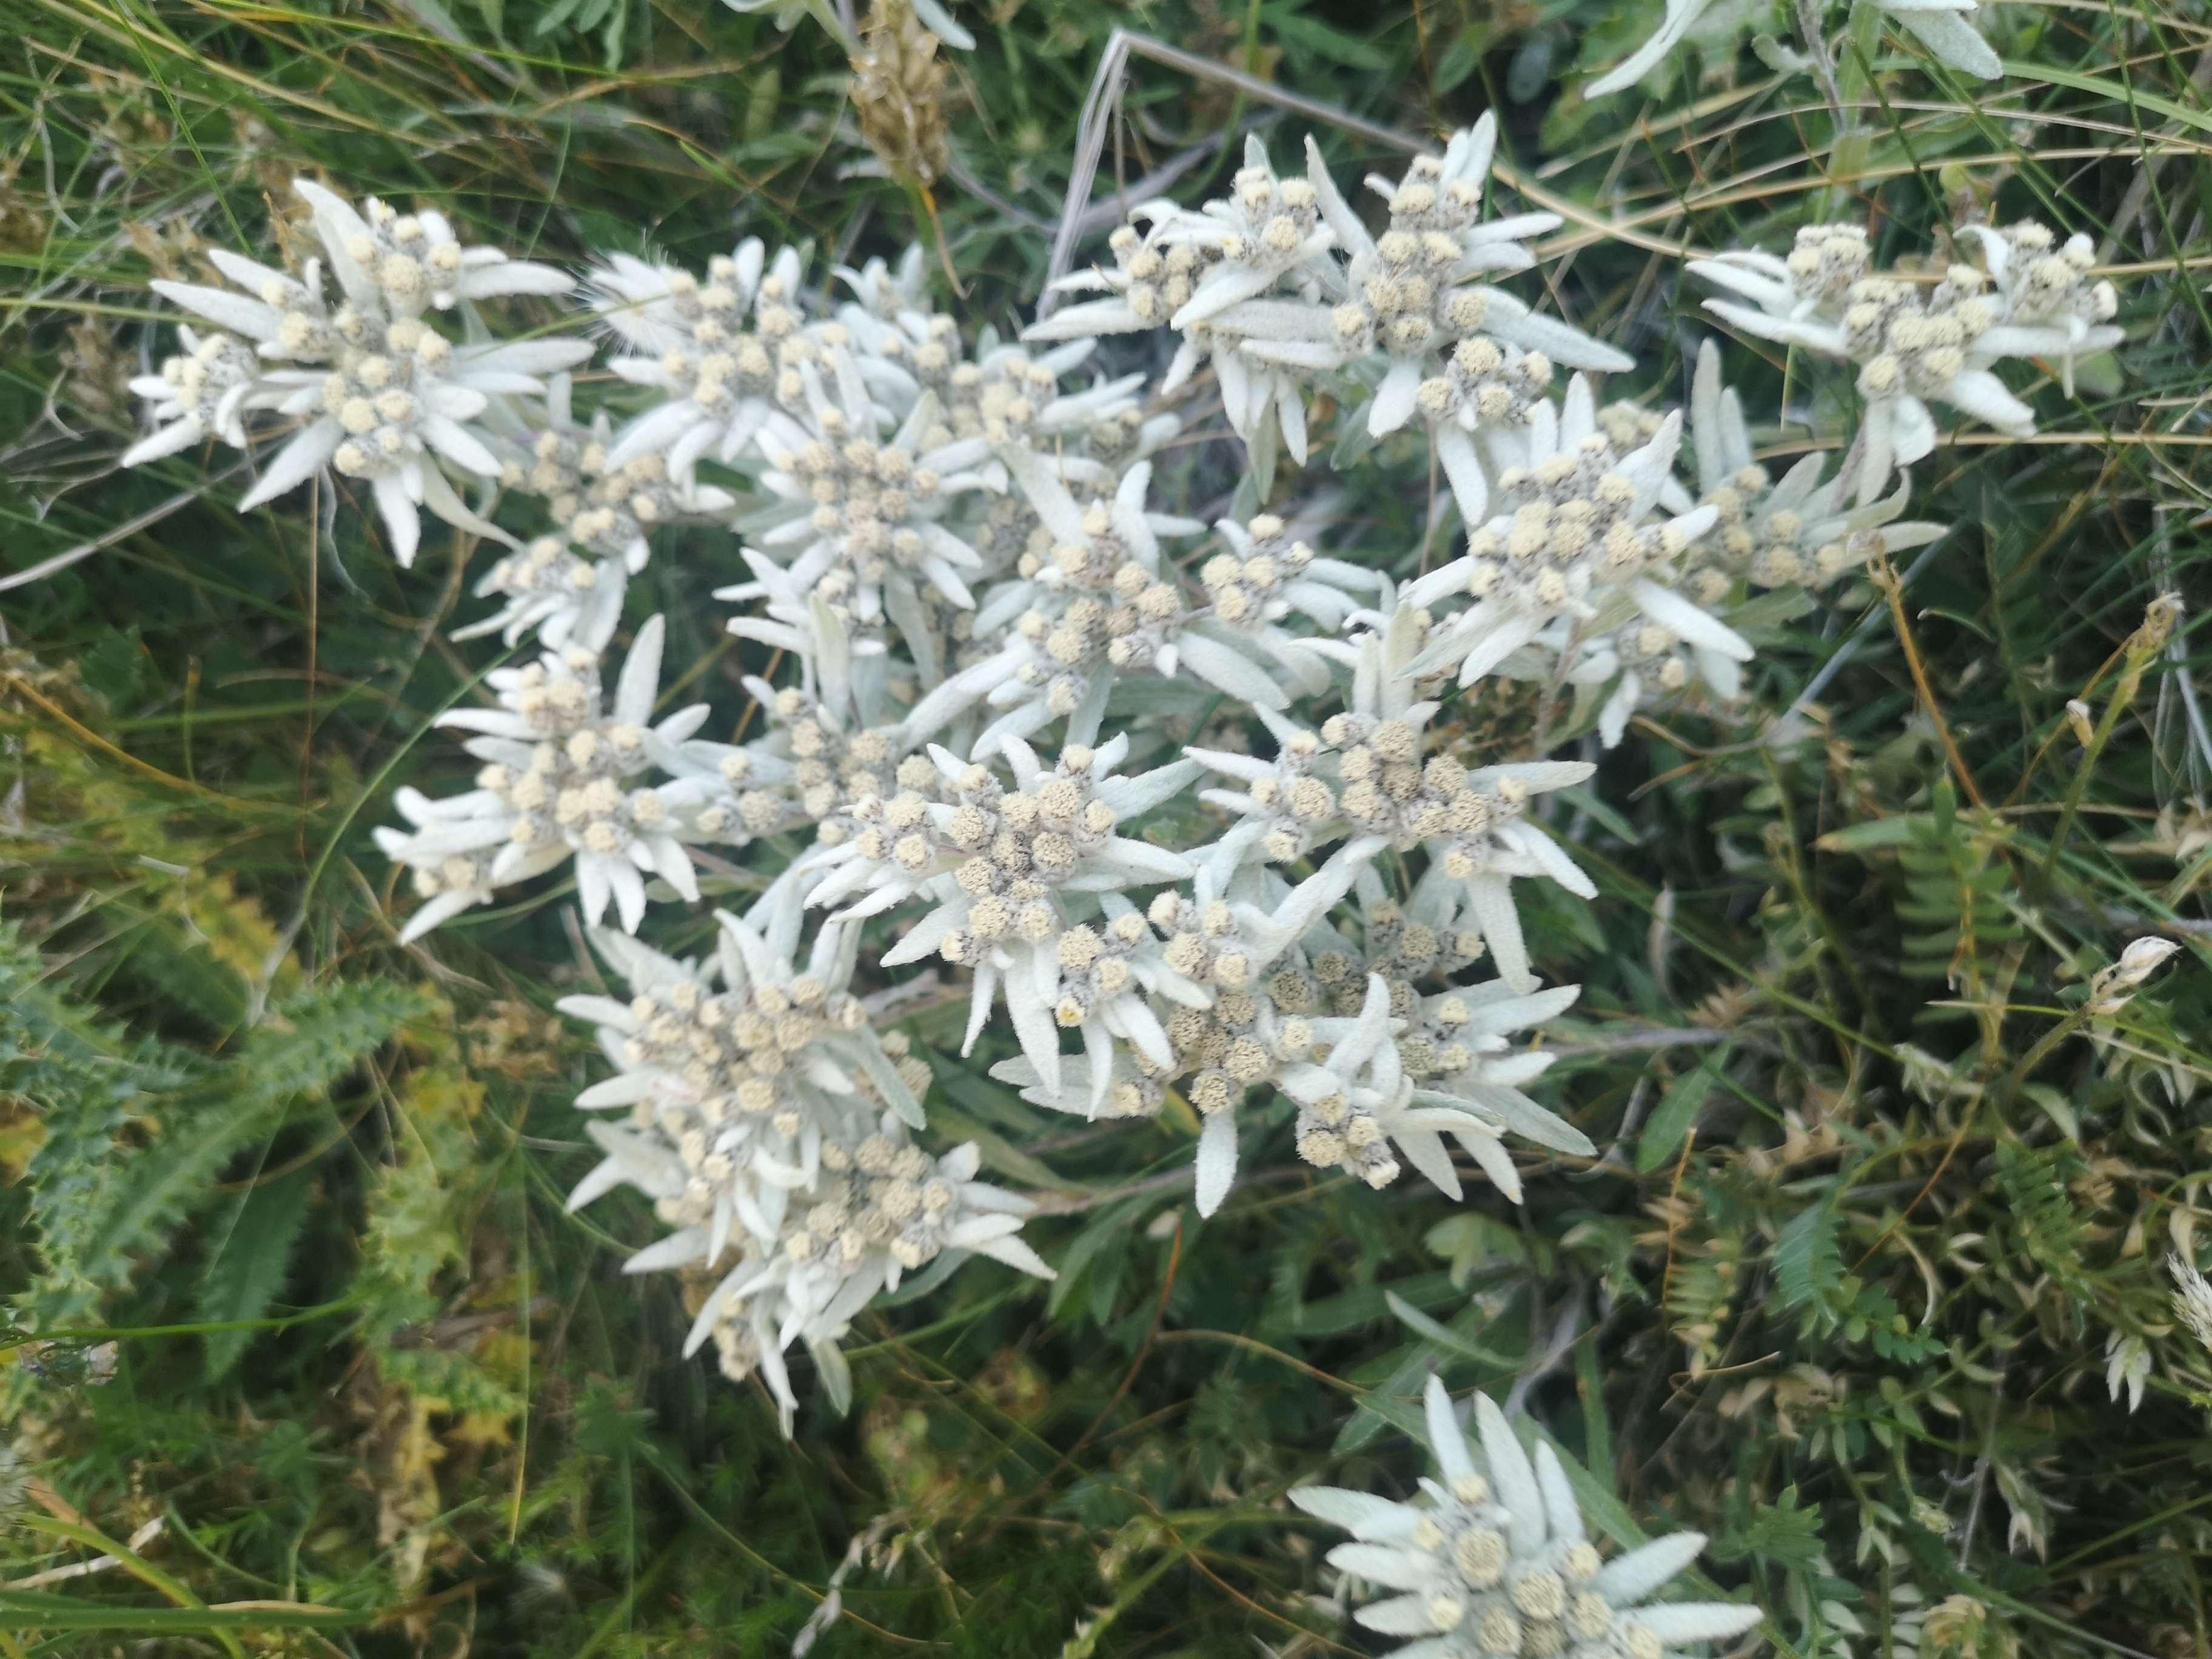
flowers, flower, plant, petal, terrestrial plant, groundcover, flowering plant, shrub, Forb, subshrub, annual plant, herbaceous plant, herb, perennial plant, wildflower, conifer, parsley family, Heracleum plant, daisy family, buddleia